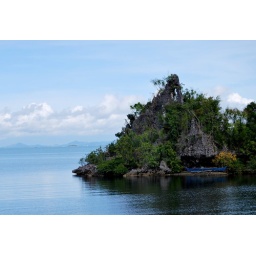
A blue fishing boat docked in a tiny island.